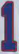
Number: 1